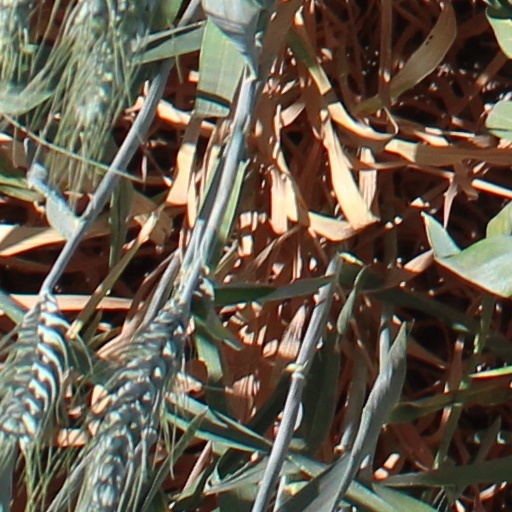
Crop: wheat